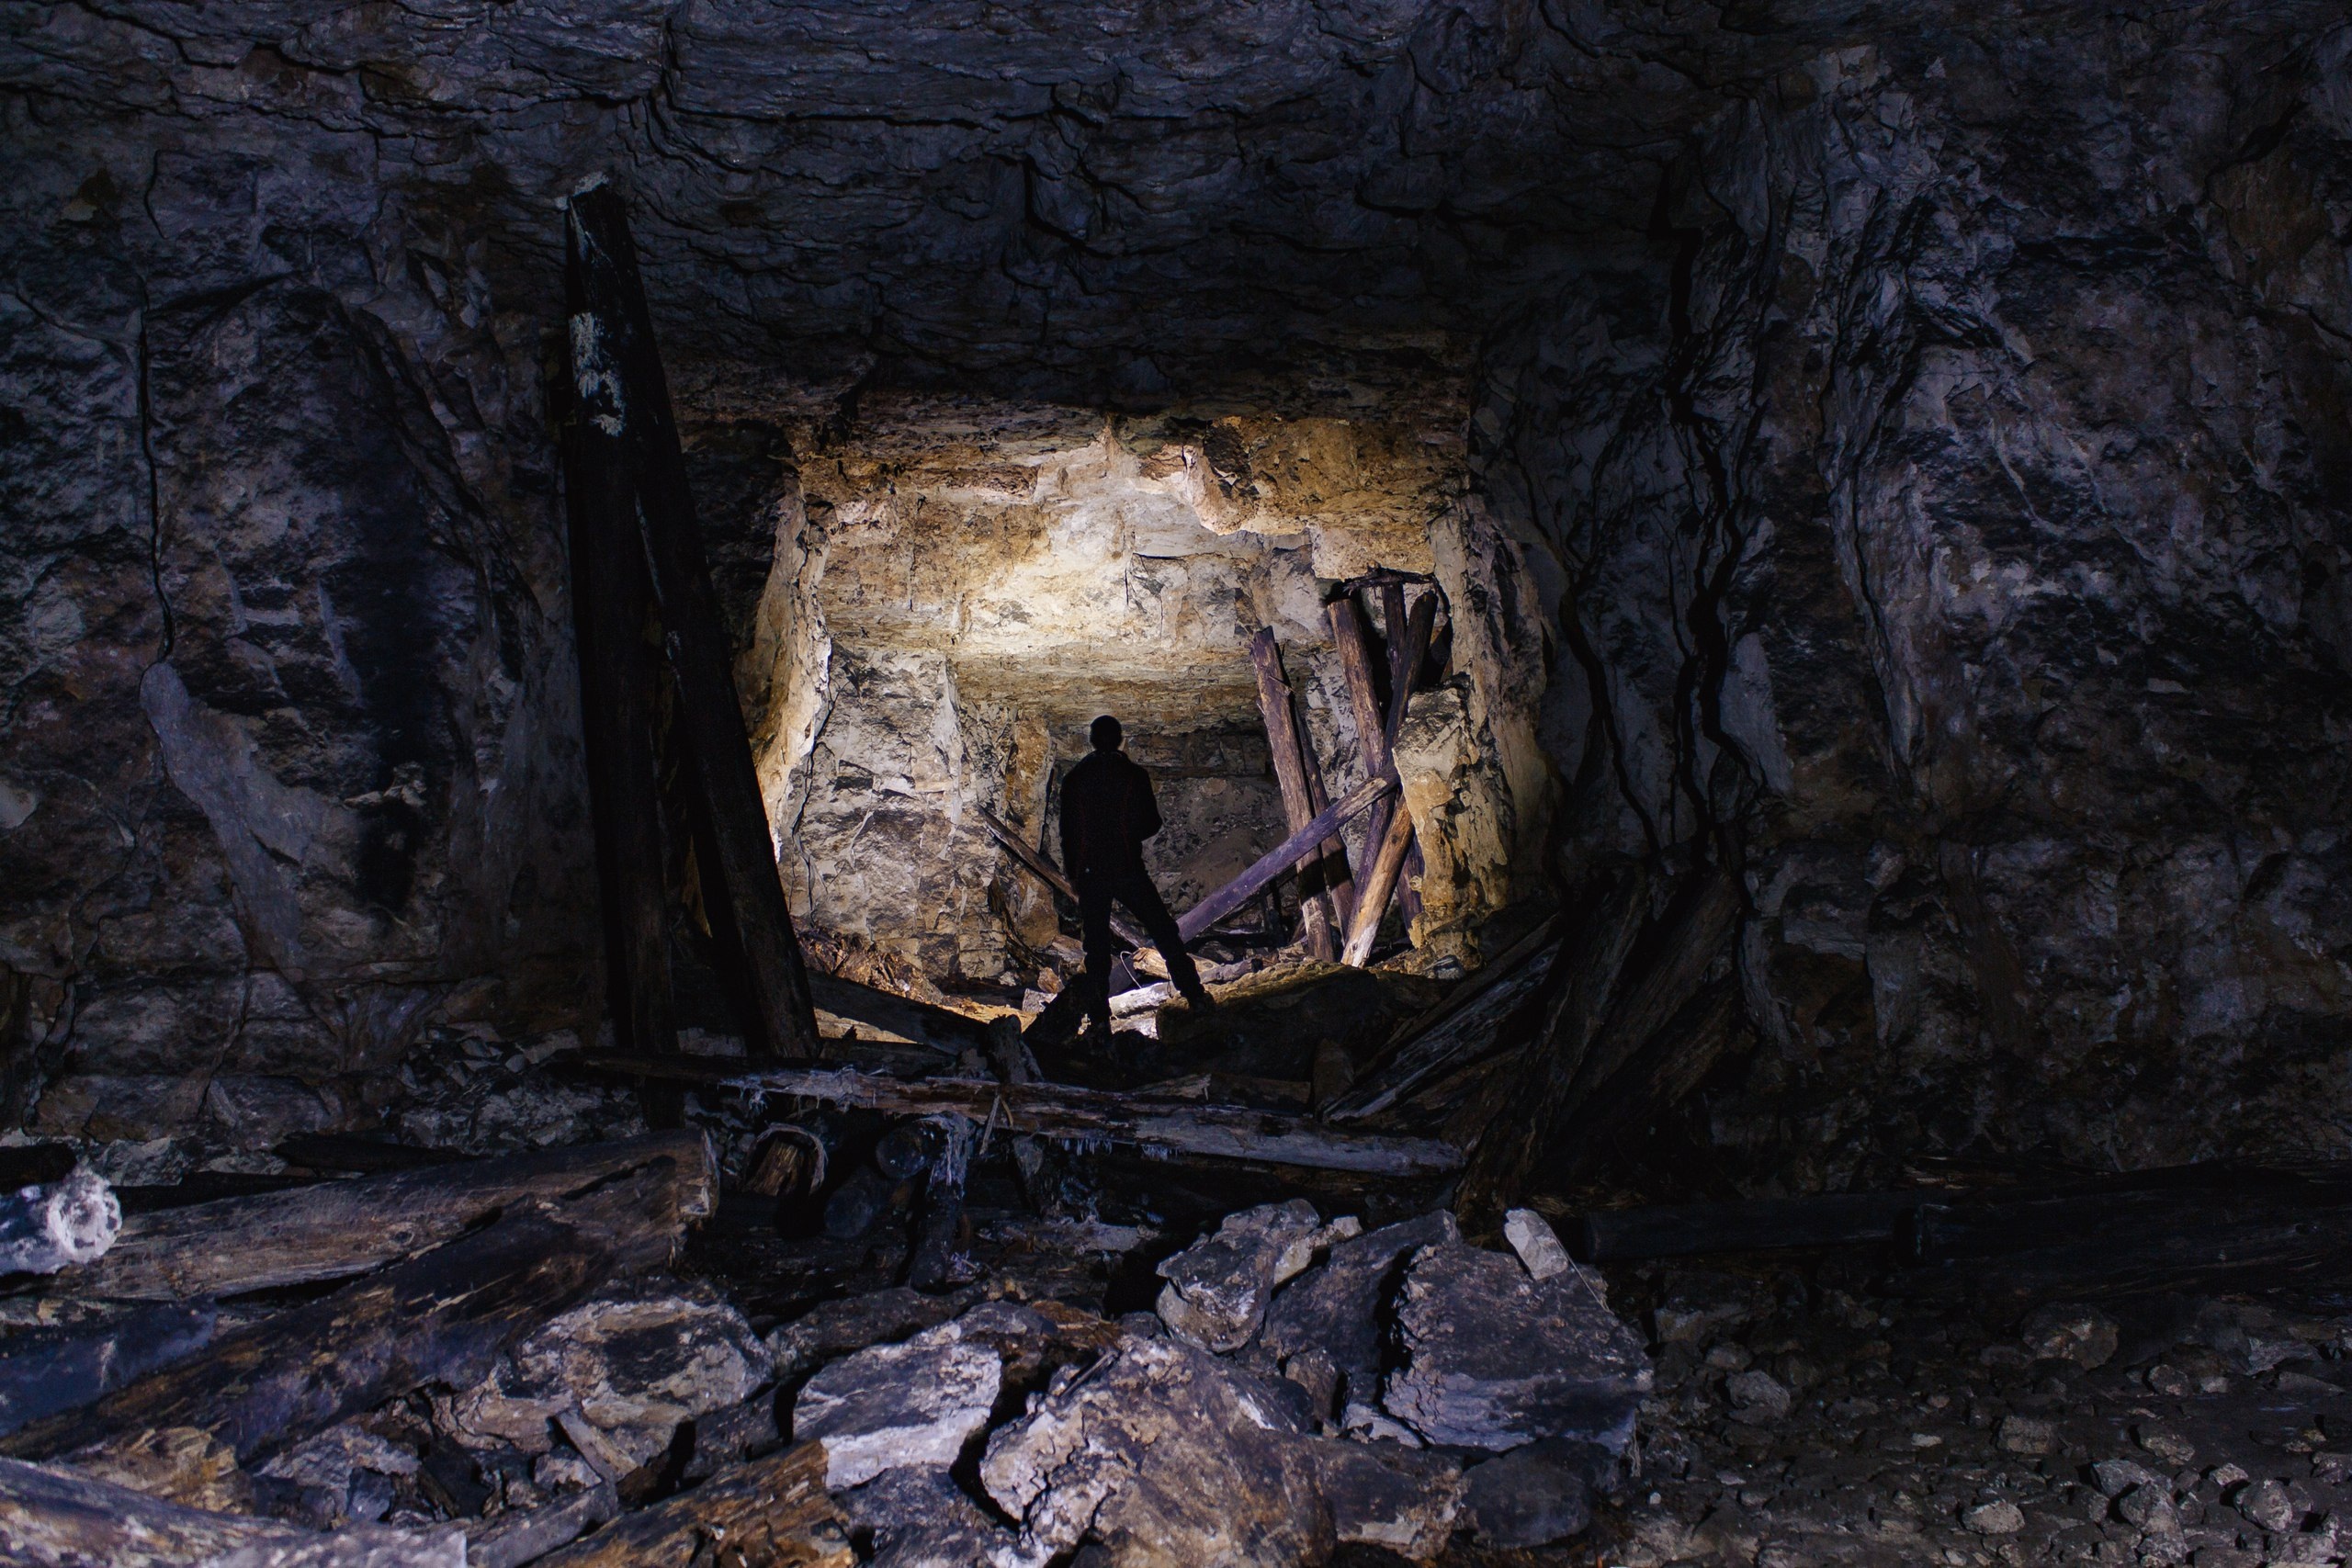
cold, light, formation, cave, darkness, grotto, cavern, stones, geology, gallery, caving, landform, geographical feature